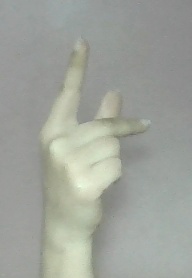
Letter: dha